List of hop varieties

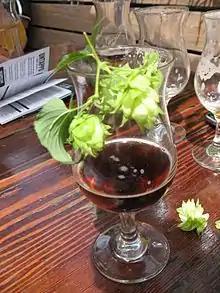
Feux-Coeur hops in a beer glass

This is a list of varieties of hop ("Humulus lupulus").